Paragould, Arkansas

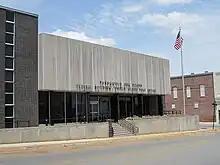
Federal Building and Post Office

Paragould is governed by a mayor and city council. Other city offices include an attorney, treasurer, and chief administrative officer. A city clerk records government activity and is a point of contact for citizens, while various boards and commissions assist with governmental functions.